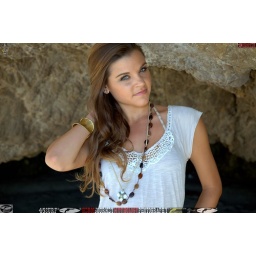
Photoshoot of a pretty swimsuit bikini model.Before the shoot, in a white shirt and blue jeans.&amp;amp; a cool black necklace.